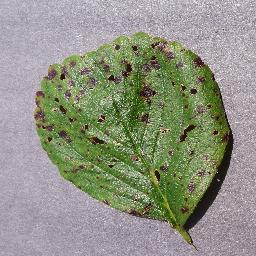
Label: Strawberry___Leaf_scorch